Cowboy (2013 film)

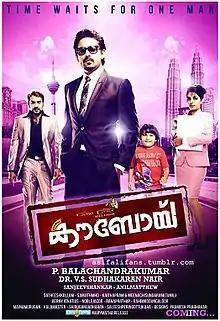
Theatrical Poster

Cowboy is a 2013 Malayalam-language thriller film directed by P. Balachandrakumar starring Asif Ali, Khushbu and master Pankaj Krrishna in lead roles while Bala and Sai Kumar play the main antagonists and Mythili, Jagathy Sreekumar, Anoop Chandran and Indrans play supporting roles. The film is produced by K. Anil Mathew, and music is done by Benny Ignatious, and the background score is by Rajamani. The film is inspired by the 1995 Hollywood thriller "Nick of Time". "Cowboy" released to a lukewarm critical reception and was a commercial failure. The film was released on 15 February 2013.